Archaeological Museum of Asturias

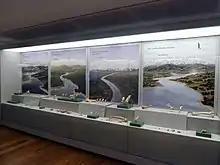
First floor. Environmental conditions in prehistoric Asturias

The confiscation of church property in 1837 put a great number of religious works of art into circulation and throughout the 19th century the Asturian Commission on Monuments took on the task of collecting the remains of those abandoned and sold-off monasteries and churches. These pieces constituted the source of the Museum of Antiquities’ collection, which gradually grew through the donations made by several of its members, as well as by collectors and scholars concerned with the past.